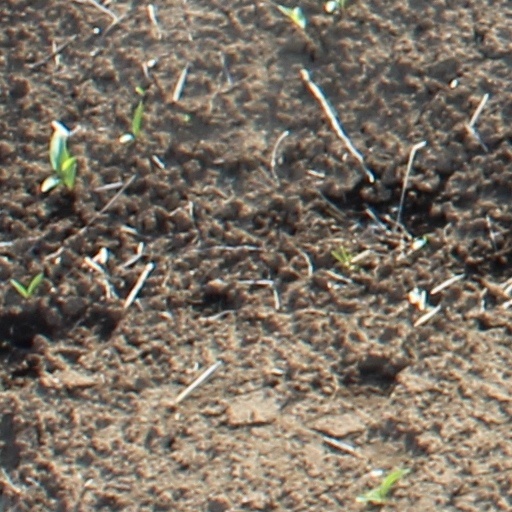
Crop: wheat